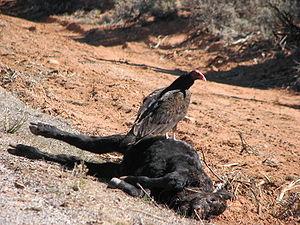
Urubu à tête rouge